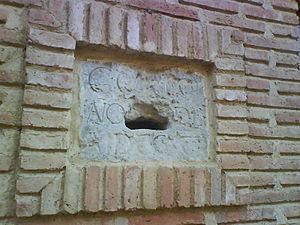
Mayorga est une commune de la province de Valladolid dans la communauté autonome de Castille-et-León en Espagne.